Grand Bay-Westfield

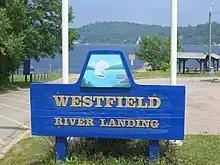
Sign for Westfield River Landing

When the town of Grand Bay and village of Westfield amalgamated in 1998, the new town crest incorporated elements of both the Grand Bay logo and the painting featured on signs at the Westfield River Landing. While the logo reused the Grand Bay motto, "A Community of Friends", and generally resembled the town's 1988 logo, the 1998 iteration added additional detail to the sailboat depicted and incorporated the Westfield Wharf and boat launch as a means of making Westfield residents feel included.